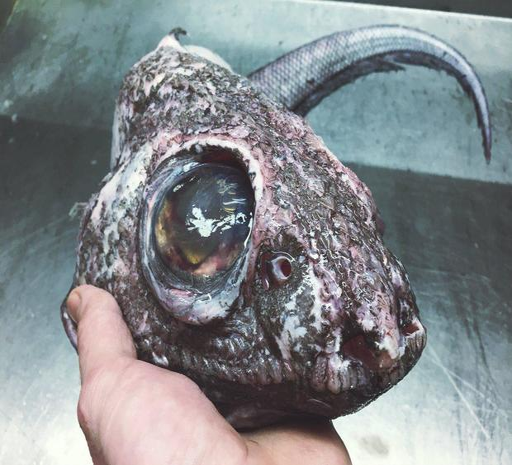
crazy - looking fish from the deep sea